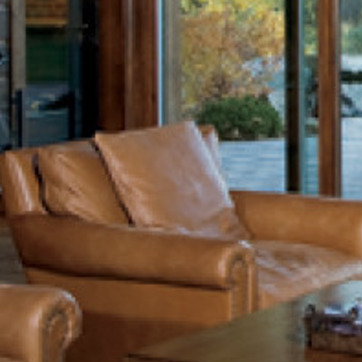
Material: leather